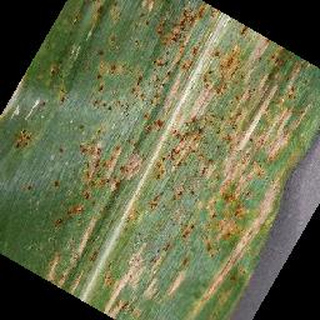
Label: corn_cercospora_leaf_spot